Tory Christman

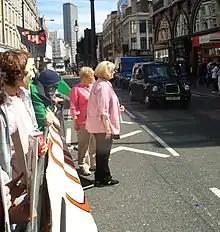
Christman at protest by Project Chanology in London (July 2008)

Shortly after leaving the organization, Christman began protesting in Florida against Scientology with members of the LMT. She picketed with signs outside of the organization's Fort Harrison Hotel in Clearwater. Scientology representatives in Clearwater complained to police in November 2000 about the picketing, and Christman and Minton were fined US$100. On February 21, 2001, Judge Thomas E. Penick dismissed other charges in the case, and criticized Scientology for its treatment of critics, commenting, "I'm missing the point here. I hope someone will let us know when the great invasion is coming." This experience was a defining period for Christman, as she was concerned that her former church would attempt to characterize her as a criminal. She maintained that the actions by representatives of Scientology against her were examples of the policy, "fair game"; a form of retribution for criticizing the organization.